Judas Maccabeus

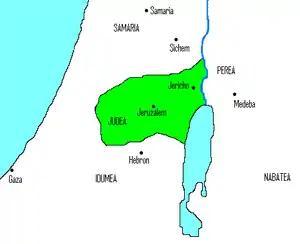
Judea under Judah Maccabee

Upon hearing the news that the Jewish communities in Gilead, Transjordan, and Galilee were under attack by neighboring Greek cities, Judah immediately went to their aid. Judah sent his brother, Simeon, to Galilee at the head of 3,000 men; Simeon was successful, achieving numerous victories. He transplanted a substantial portion of the Jewish settlements, including women and children, to Judea. Judah led the campaign in Transjordan, taking his brother Jonathan with him. After fierce fighting, he defeated the Transjordanian tribes and rescued the Jews concentrated in fortified towns in Gilead. The Jewish population of the areas taken by the Maccabees was evacuated to Judea. After the fighting in Transjordan, Judah turned against the Edomites in the south, captured and destroyed Hebron and Maresha. He then marched on the coast of the Mediterranean, destroyed the altars and statues of the pagan gods in Ashdod, and returned to Judea with many spoils.